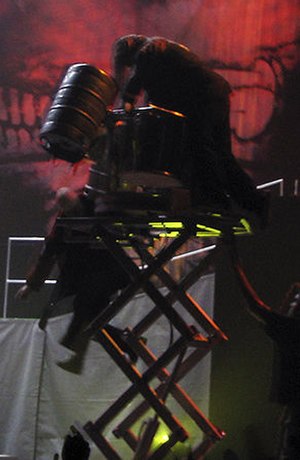
Slipknot / Indflydelser og musikalske stil
Sid Wilson og Shawn Crahan under en koncert i 2005
Slipknot er et amerikansk heavy metal-band fra Des Moines, Iowa, som blev dannet i 1995. I dag består gruppen af de ni medlemmer Sid Wilson, Chris Fehn, Jim Root, Craig Jones, Shawn Crahan, Mick Thomson, Corey Taylor, Alessandro Venturella og Jay Weinberg. De 7 førstnævnte har været i bandet siden 1999, men efter Paul Grays død og Joey Jordisons fyring, har de måtte skifte trommeslager og bassist. Hvert medlem bærer deres egen specielle maske.